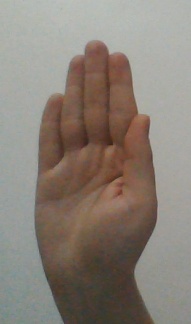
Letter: seen